Somerset House

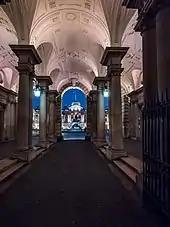
Night view from beneath the Strand entrance

Since the middle of the 18th century there had been growing criticism that London had no great public buildings. Government departments and the learned societies were huddled away in small old buildings all over the city. Developing national pride found comparison with the capitals of continental Europe disquieting. Edmund Burke was the leading proponent of the scheme for a "national building", and in 1775 Parliament passed an act, the (15 Geo. 3. c. 33), for the purpose of, "inter alia", "erecting and establishing Offices in Somerset House, and for embanking Parts of the River Thames lying within the bounds of the Manor of Savoy". The list of public offices mentioned in the act comprised "The Salt Office, The Stamp Office, The Tax Office, The Navy Office, The Navy Victualling Office, The Publick Lottery Office, The Hawkers and Pedlar Office, The Hackney Coach Office, The Surveyor General of the Crown Lands Office, The Auditors of the Imprest Office, The Pipe Office, The Office of the Duchy of Lancaster, The Office of the Duchy of Cornwall, The Office of Ordnance, The King's Bargemaster's House, The King's Bargehouses".